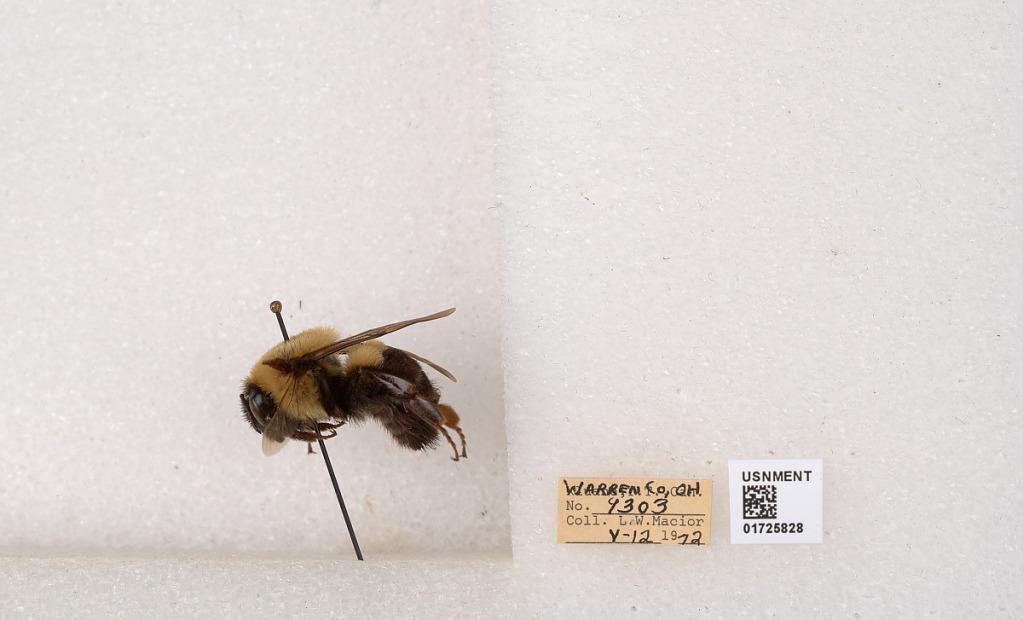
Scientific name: Bombus impatiens Cresson
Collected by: L. Macior
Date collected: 1972-5-12
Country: United States
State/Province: Ohio
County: Warren
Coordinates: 39.4276, -84.1668